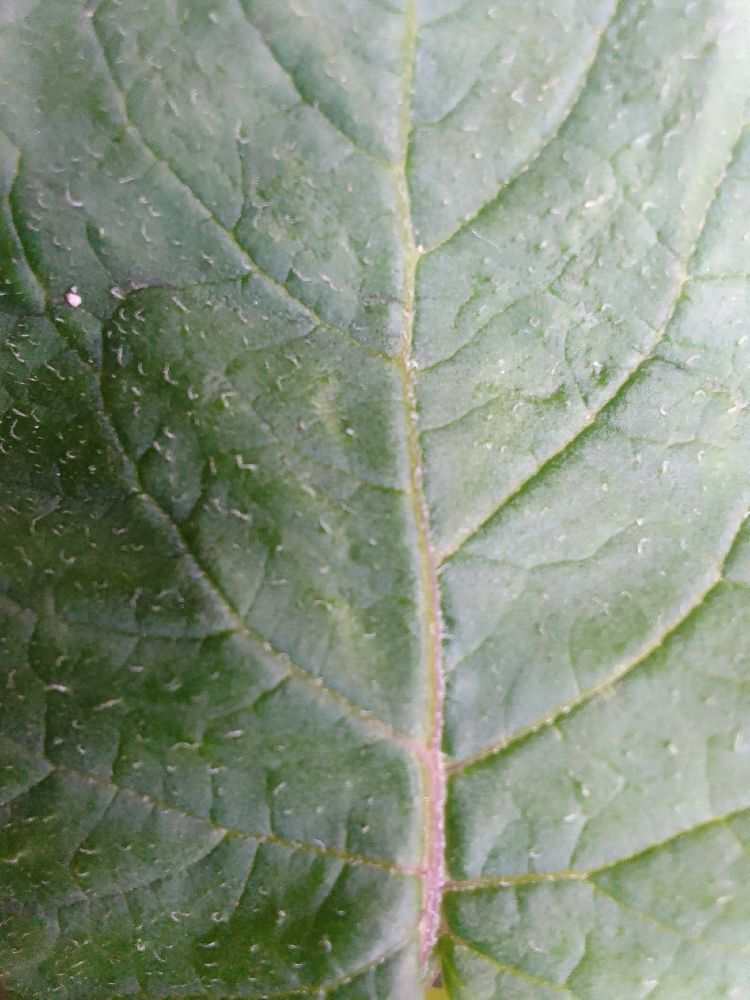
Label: Healthy